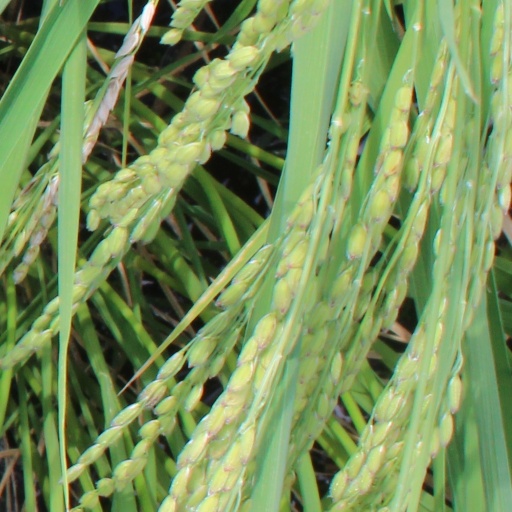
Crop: rice